List of National Geographic cover stories (1959 and 1960s)

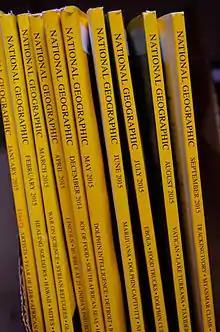
National Geographic magazines.

"National Geographic" is an American magazine that is noted for its cover stories and accompanying photography. The first photo to appear on the cover of "National Geographic" was in the July 1959 issue of the magazine. The cover story titled "New Stars for Old Glory" featured the 49-star flag of the United States after Alaska's admission to the Union as a U.S. state, which was signed into law on July 3, 1959, by President Dwight D. Eisenhower. The article was written by Lonnelle Aikman, with the photograph captured by B. Anthony Stewart.